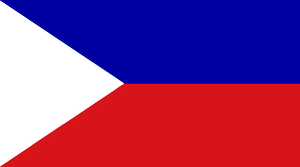
Le canton de Santa Ana de Cotacachi, ou Cotacachi, est l'un des cantons de la province d'Imbabura, en Équateur.
Cet article présente une liste des principales villes d'Équateur jusqu'en 2012.